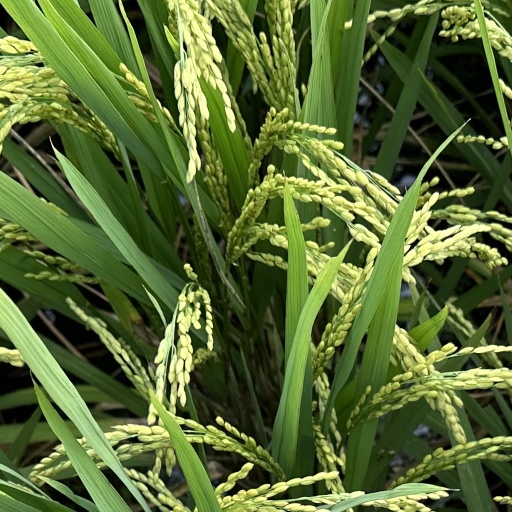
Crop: rice